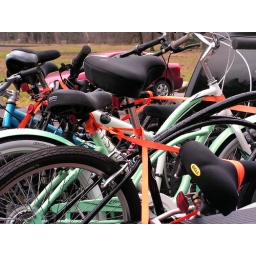
some bikes in the back of a truck